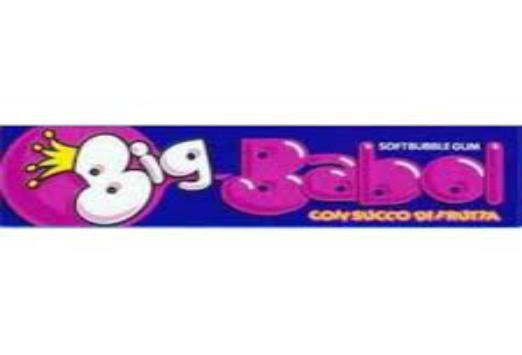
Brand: BigBabol
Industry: Food